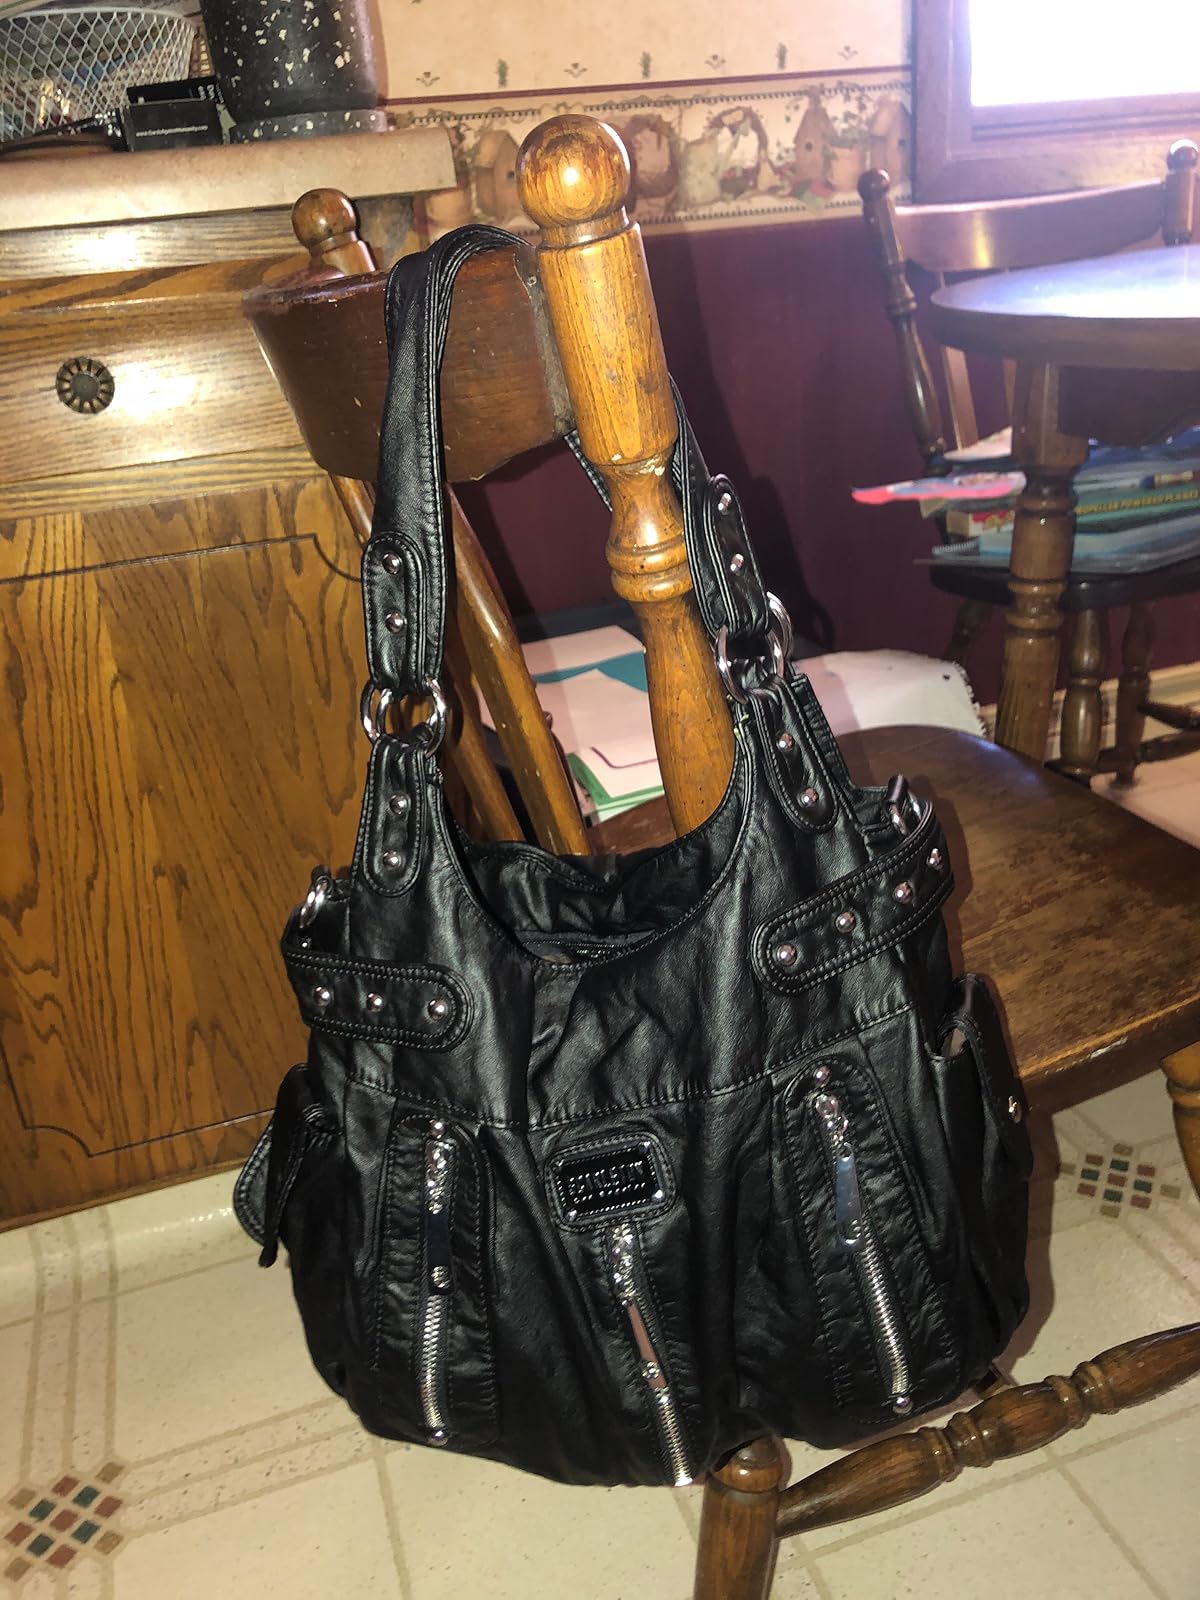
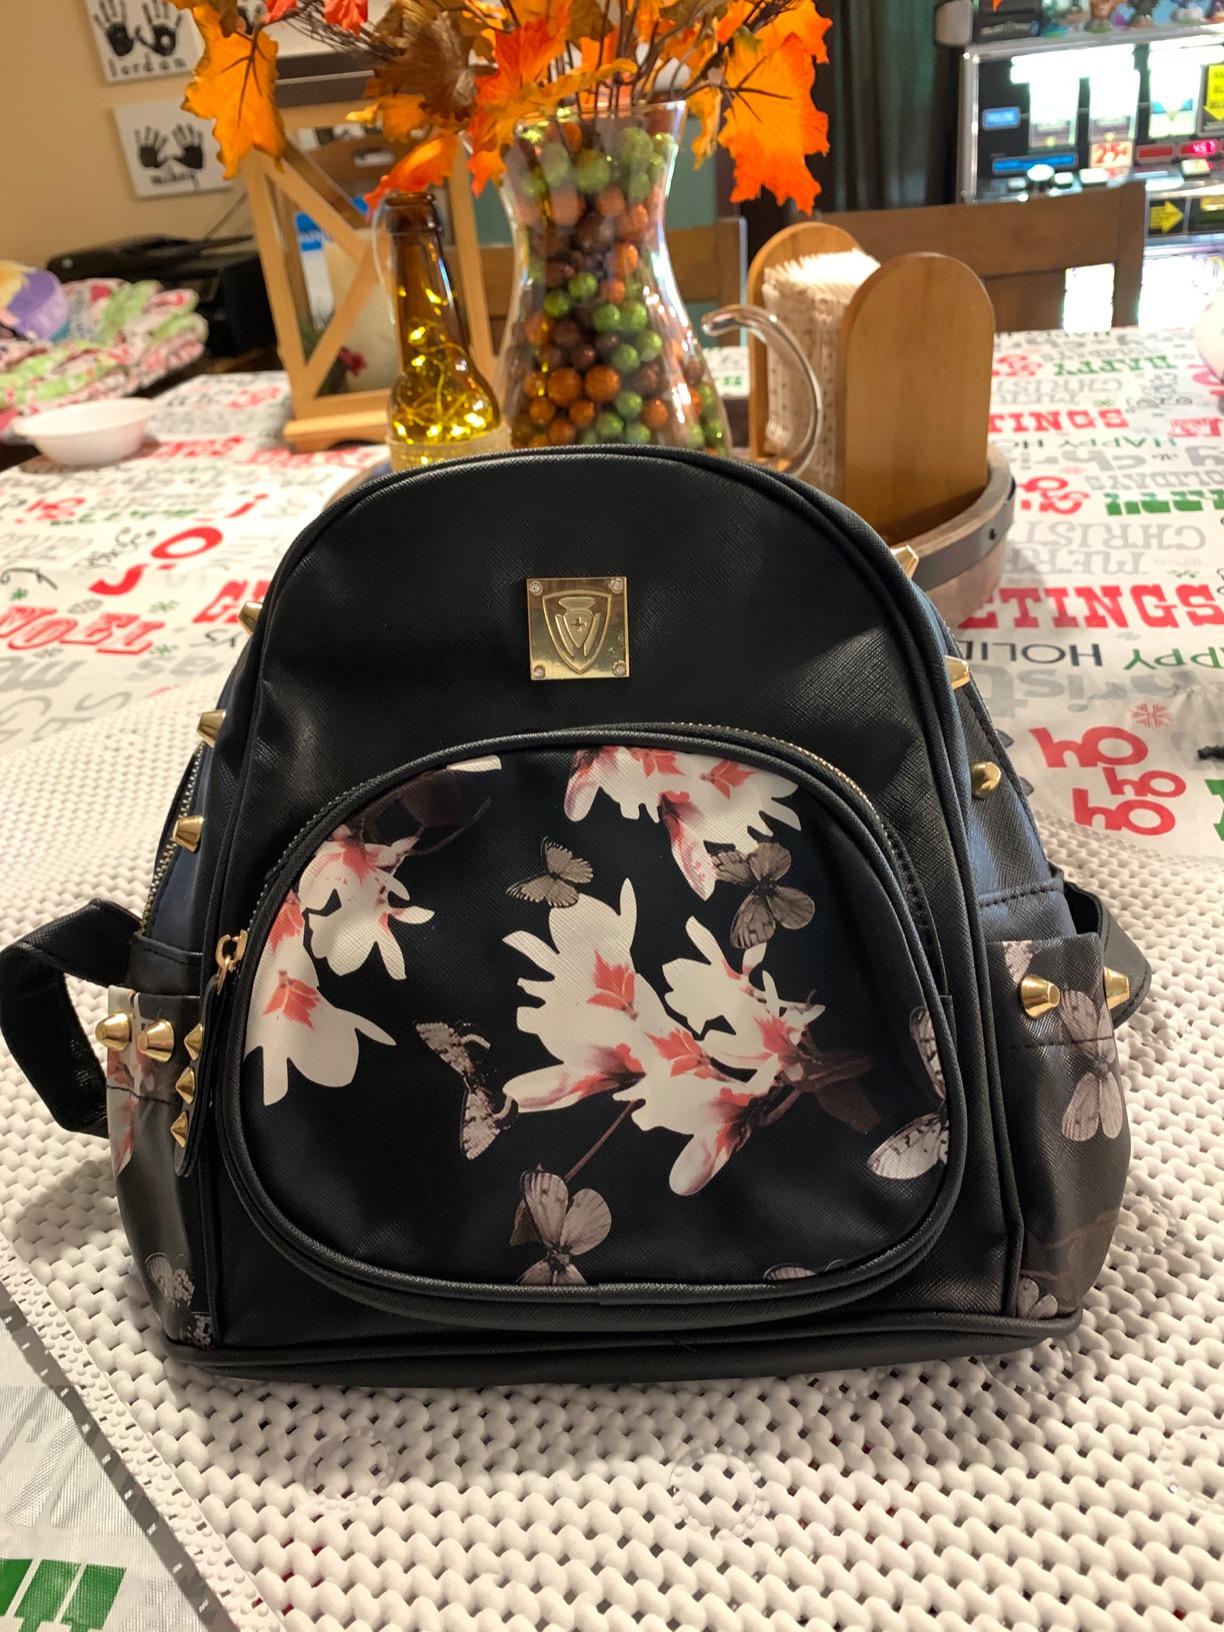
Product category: accessories_handbag
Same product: no